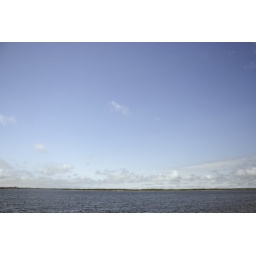
I don't get to see coastline very often and the water is so blue all around Nova Scotia.